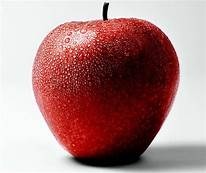
Label: apple